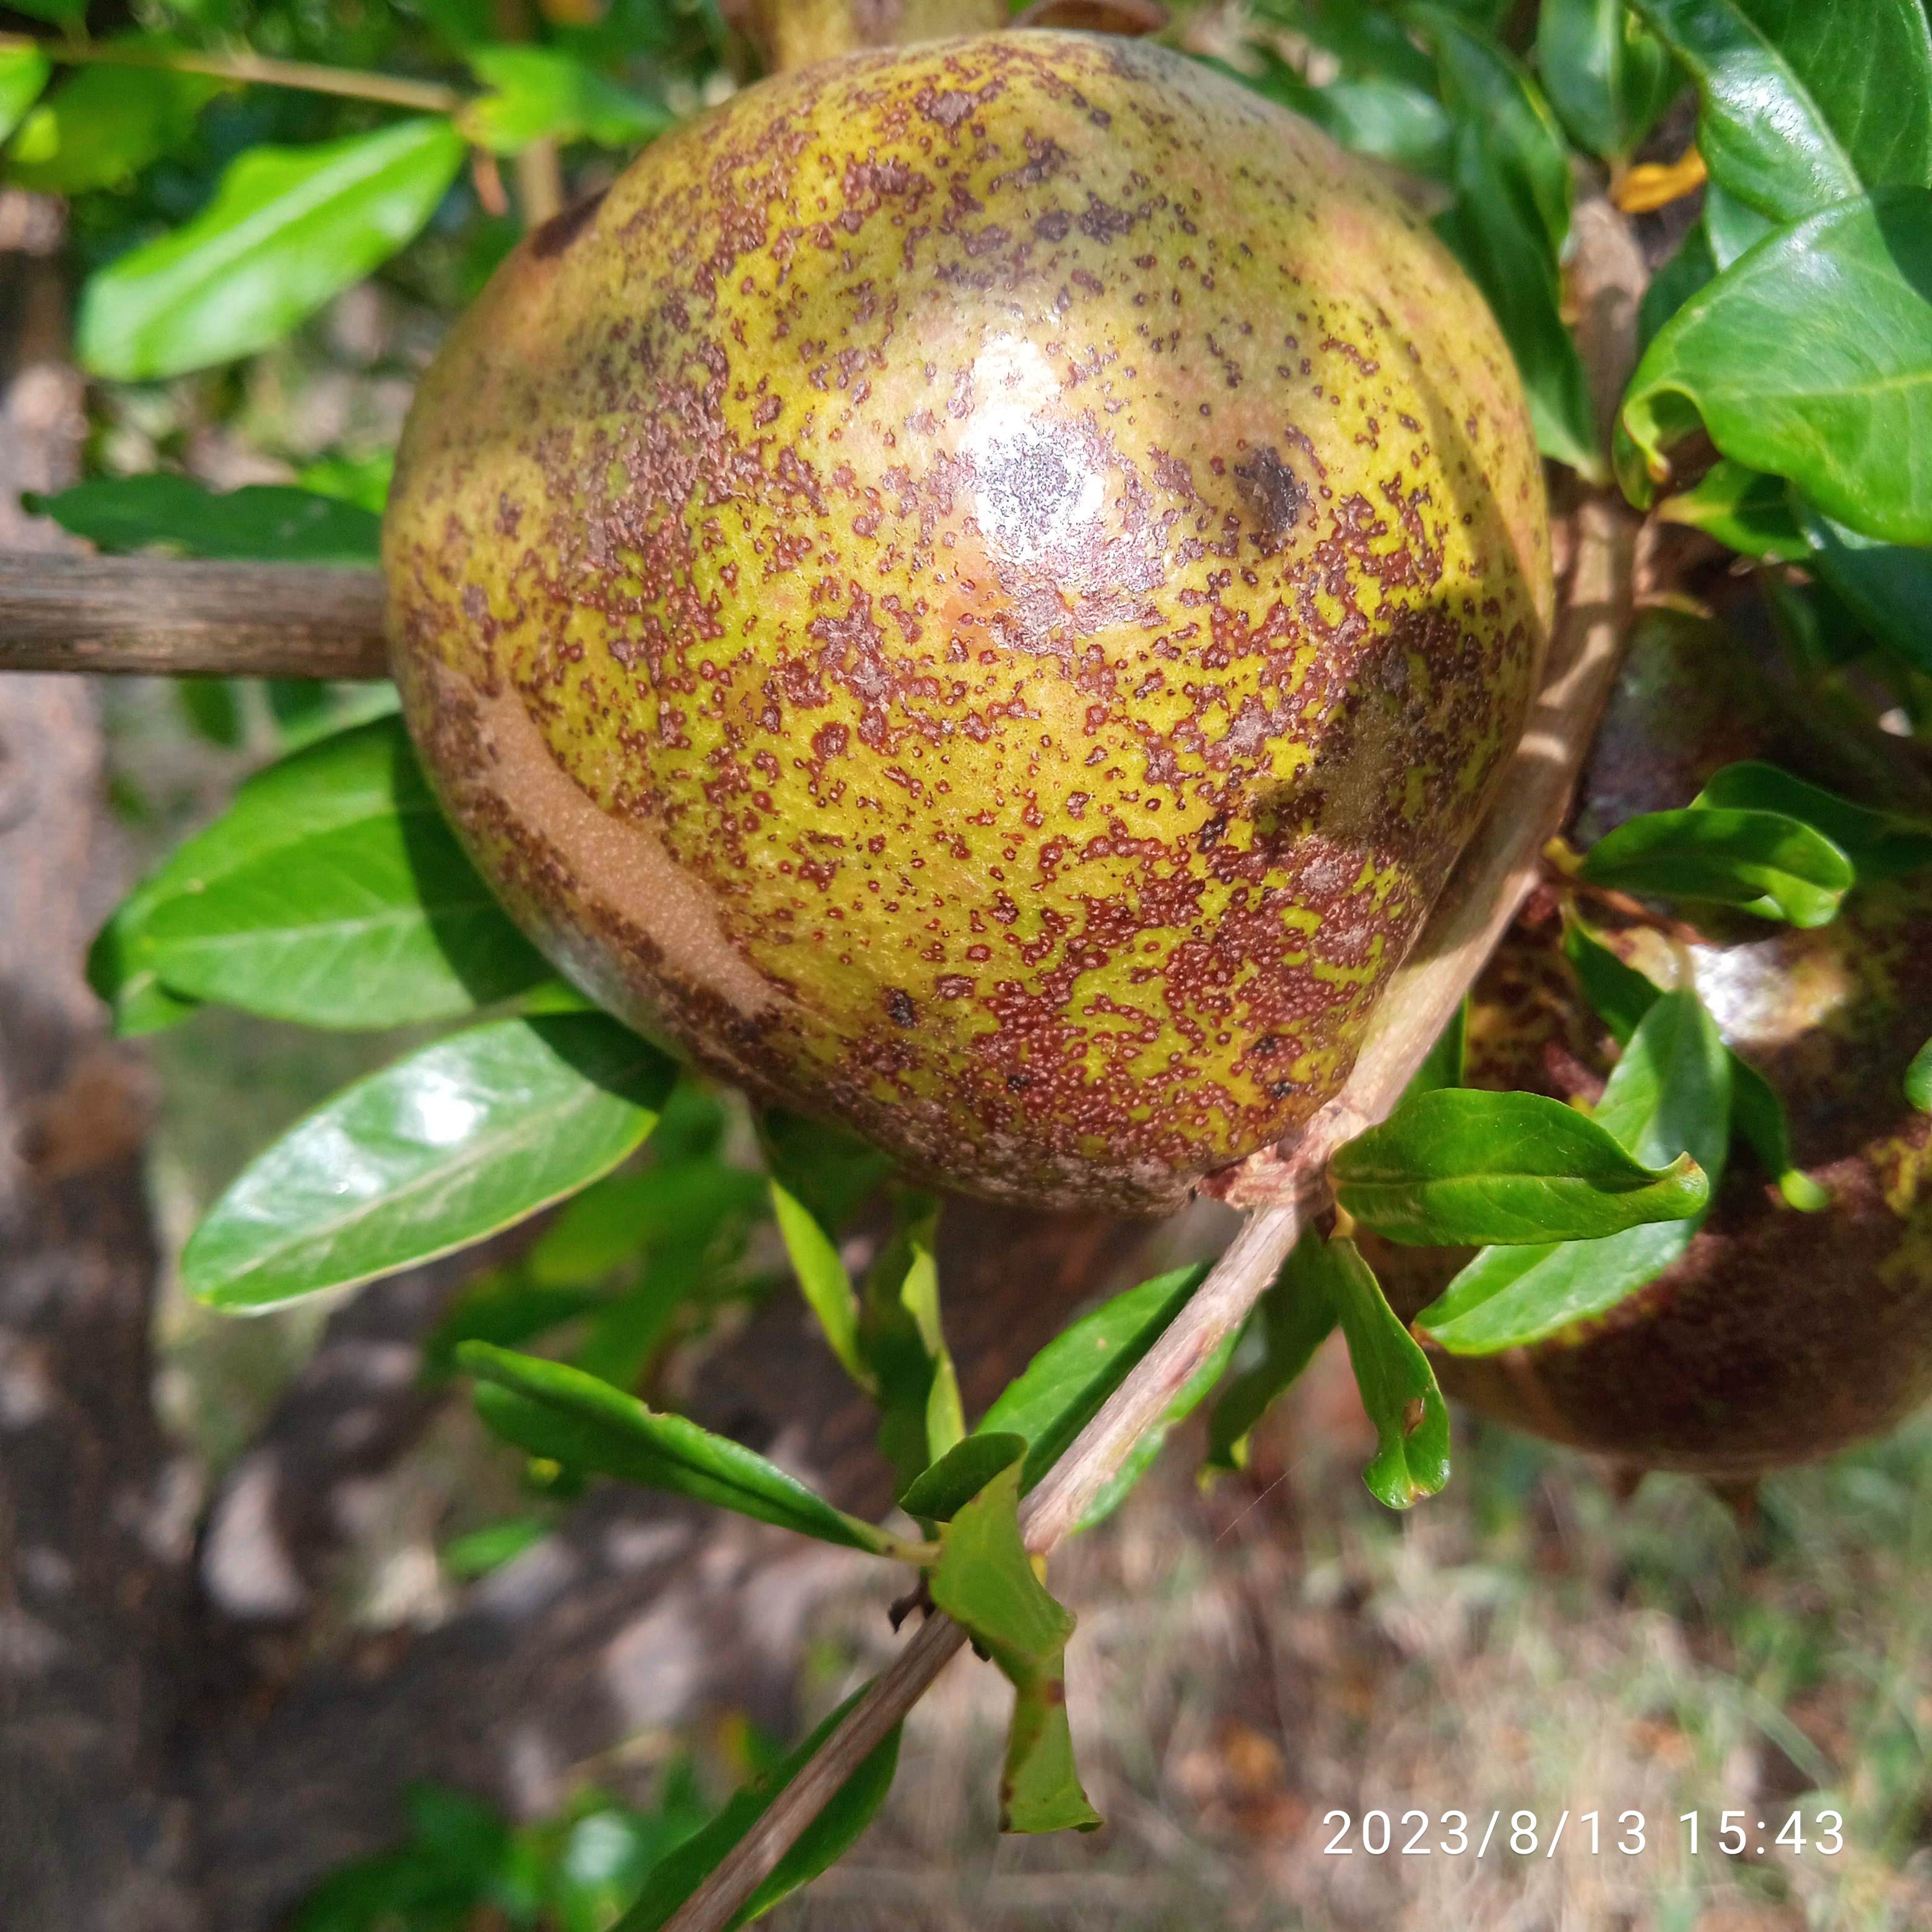
Label: Cercospora